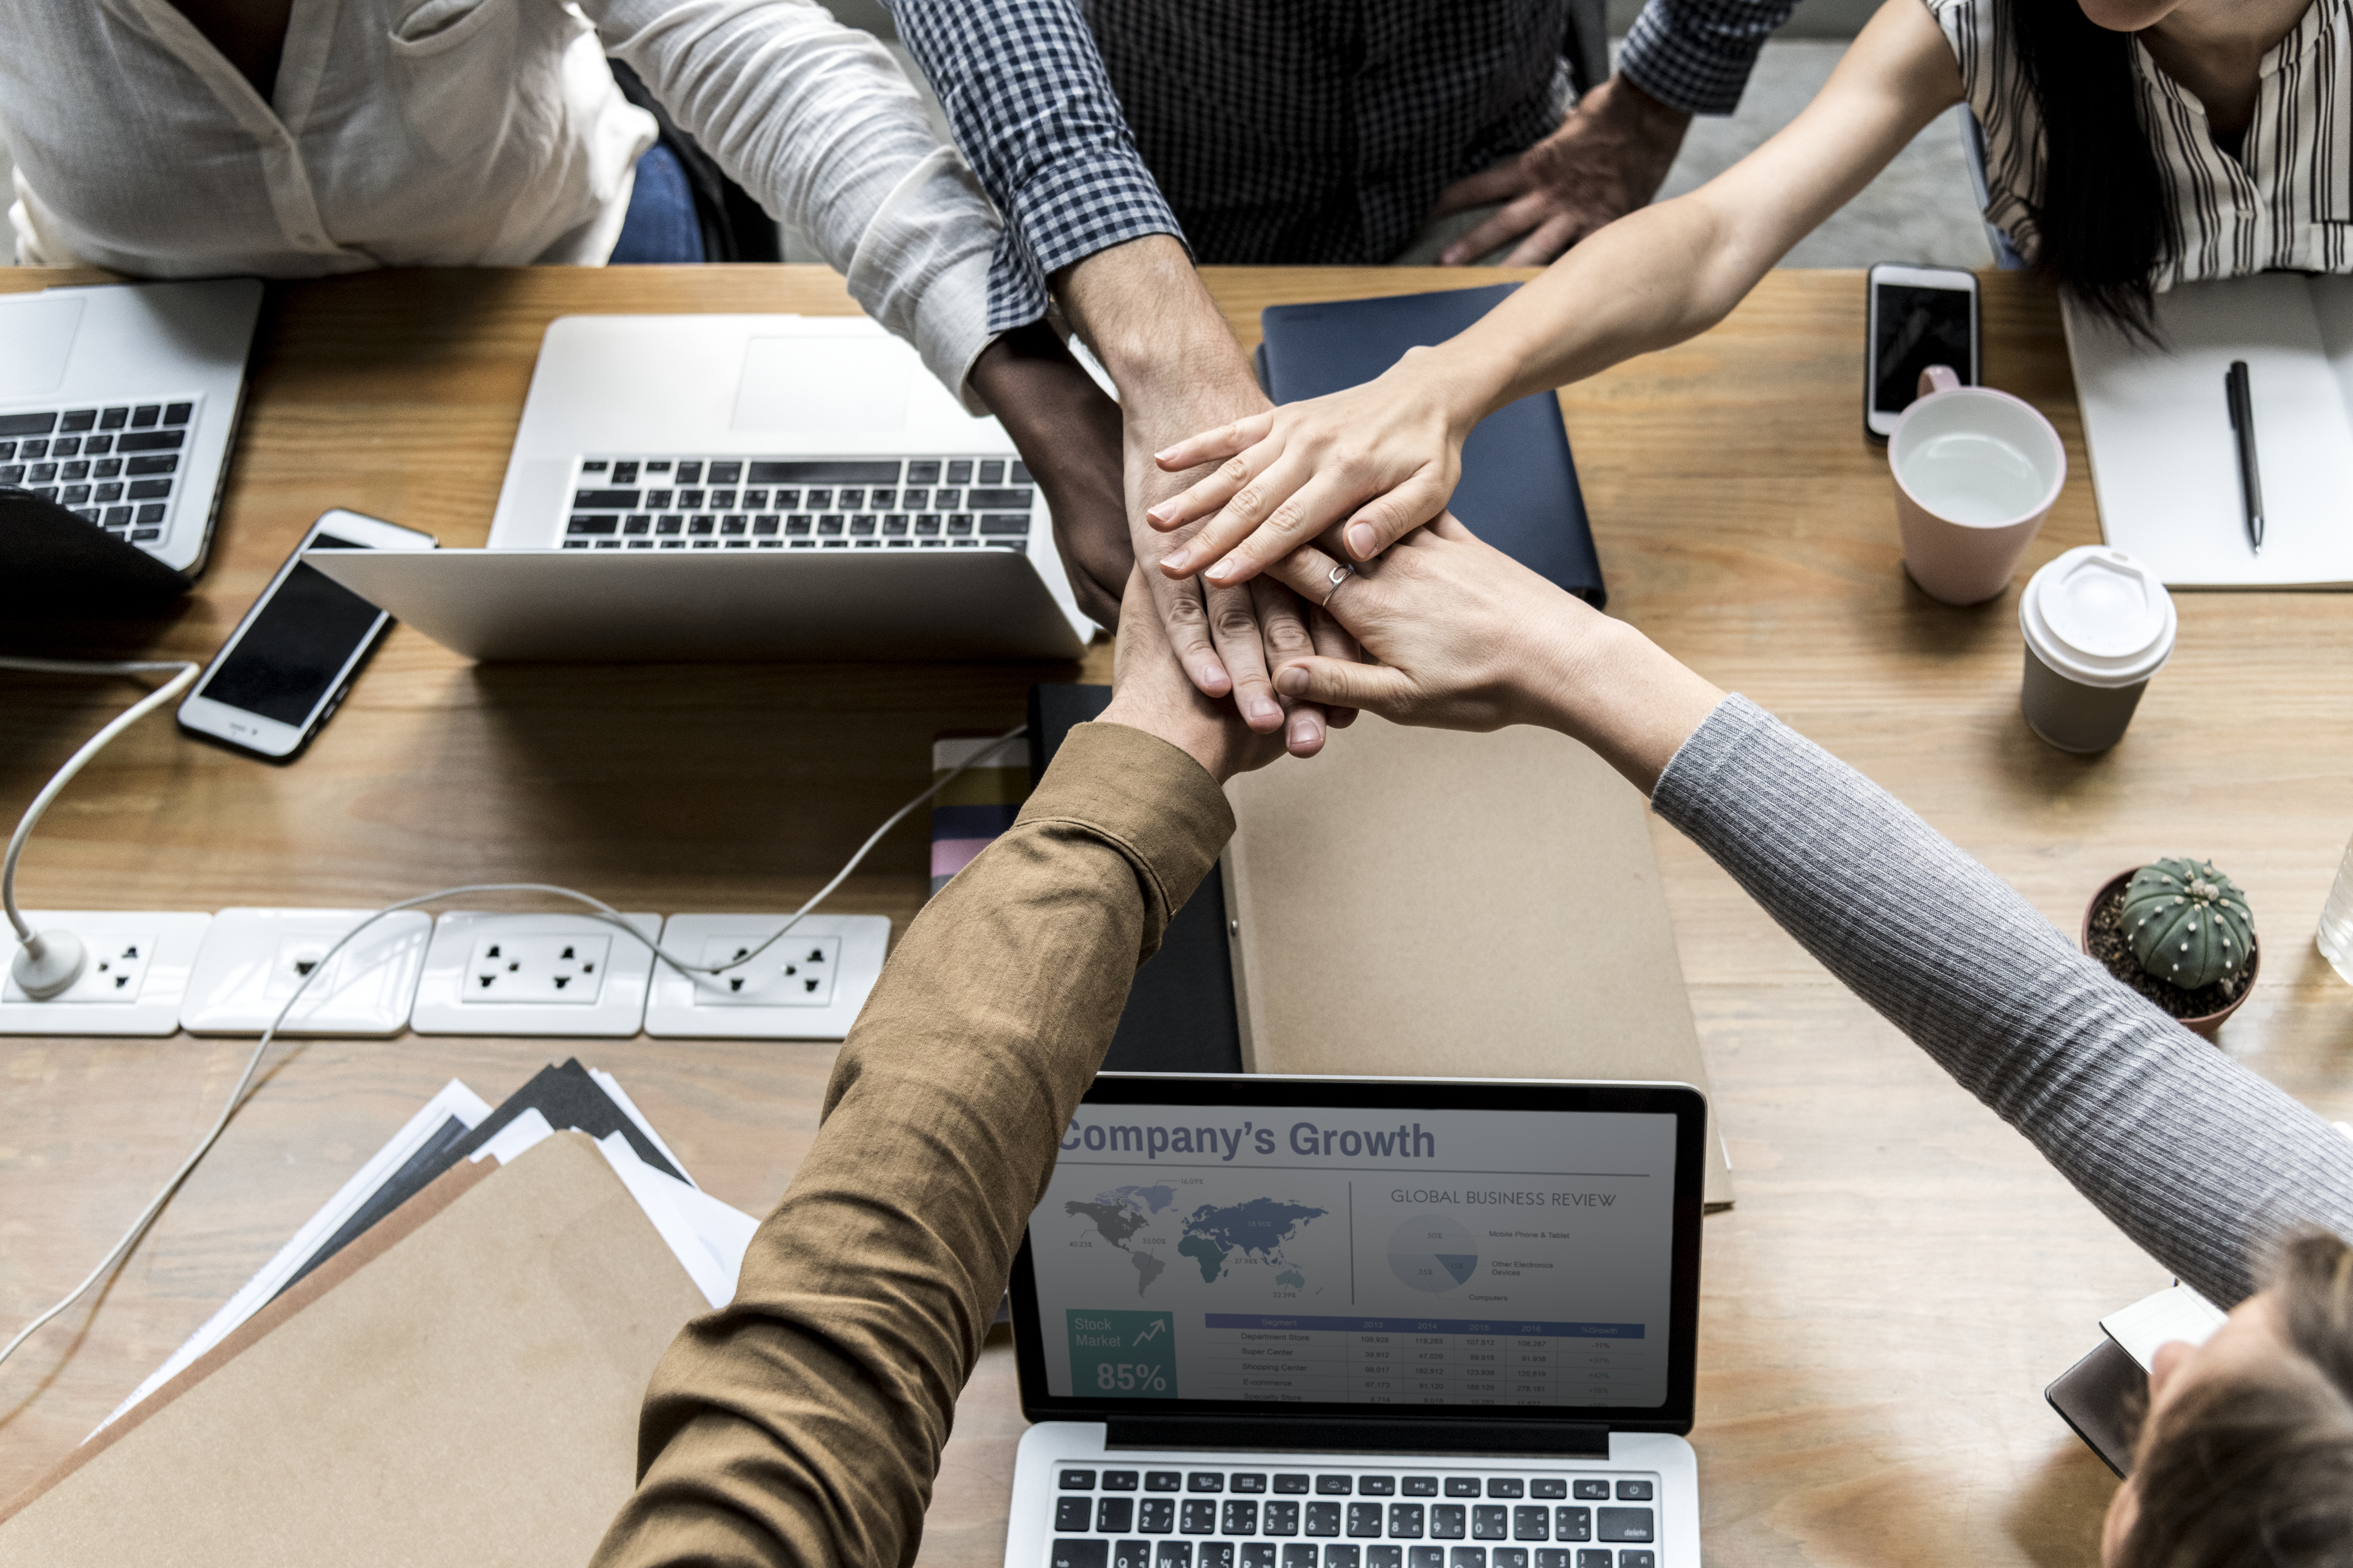
achievement, aerial, agreement, arms, asian, black, business, business deal, caucasian, celebration, cheerful, closeup, coffee, collaboration, colleague, communication, computer, connection, cooperation, digital device, diverse, european, friendship, group, hands stacks, helping hands, laptop, meeting, network, notebook, partnership, people, power, stack of hands, stacked hands, stacking hands, startup, success, support, team, team building, teamwork, togetherness, trust, unity, westerner, work, workplace, workspace, technology, electronic device, desk, hand, computer keyboard, personal computer, electronics, learning, engineering, gesture, office, gadget, office equipment